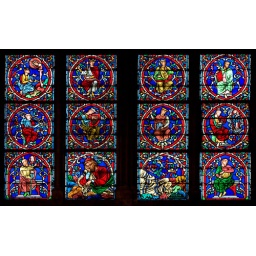
Paris, October 2007. Detail of stained glass window in Notre Dame Cathedral